Damares Alves

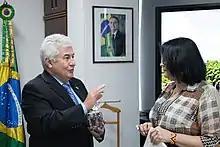
Alves meets with officials

In 2020, she stated that she wishes to see more women in politics and launched a course to encourage women to run for office called "Marathon+ Women in Politics". More women stood for election that year, including Maely Benedetti who was elected as a local councillor for Tucumã in the northern state of Pará on a pro-family ticket, and Rita Passos, who was runner-up in the mayoral race in Itu. Both were supported by Alves.